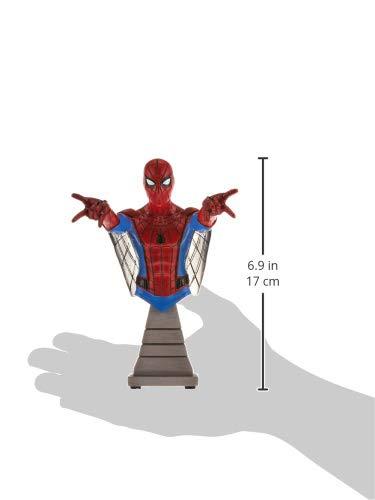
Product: DIAMOND SELECT TOYS Marvel Spider-Man Homecoming: Spider-Man (Web Glider Version) Resin Figure Bust
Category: Toys & Games | Collectible Toys | Statues, Bobbleheads & Busts | Statues
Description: Based on the first Spider-Man film set in the Marvel Cinematic universe.
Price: $47.99
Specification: ProductDimensions:4x3x6inches|ItemWeight:1.19pounds|ShippingWeight:1.19pounds(Viewshippingratesandpolicies)|DomesticShipping:ItemcanbeshippedwithinU.S.|InternationalShipping:ThisitemcanbeshippedtoselectcountriesoutsideoftheU.S.LearnMore|ASIN:B073GYK9X9|Itemmodelnumber:JUL172798|Manufacturerrecommendedage:15yearsandup